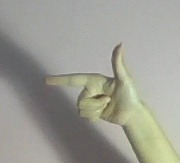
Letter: yaa